Tin Toy

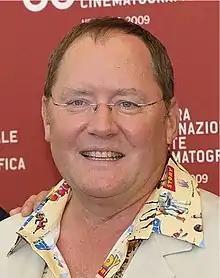
John Lasseter at the Venice Film Festival in 2009.

That fall, after completion of "Red's Dream", most members of the company gathered at Stillwater Cove, near Fort Ross, to design new software that was designed completely for the work of an animator. From the meeting came Menv software ("modeling Environment"), the first program specifically designed to facilitate the workflow of an animator, separating the various phases of the animation (modeling, animation and lighting), later renamed "Puppets". To show the application of the new program, it was approved the production of a short. Inspired by the birth of his daughter Julia, William Reeves proposed the idea to create a human baby. Lasseter had an inspiration for the new opera based on the observation of his nephew, intent to put any toy in the mouth on the way. Lasseter said, "In terms of toys the child must have seemed a terrible monster!"